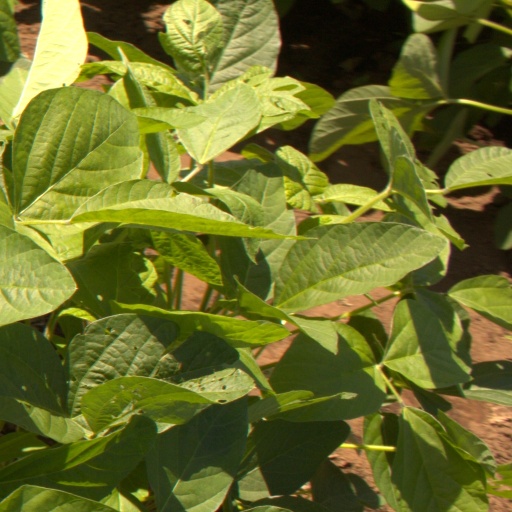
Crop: soybean